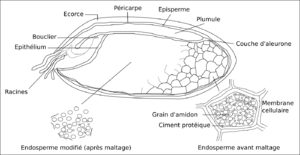
La fabrication de la bière consiste à produire une boisson alcoolisée par la fermentation d'un moût de céréales dont les sucres complexes ont été rendus fermentescibles.
Le malt est une céréale germée, le plus souvent de l'orge - bien que le froment, le blé, le seigle ou encore le sorgho s'y prêtent également -, qui est cuite afin de dégager tous ses arômes. Le malt est utilisé pour la fabrication de boissons alcoolisées telles que le whisky, le genièvre et surtout la bière.